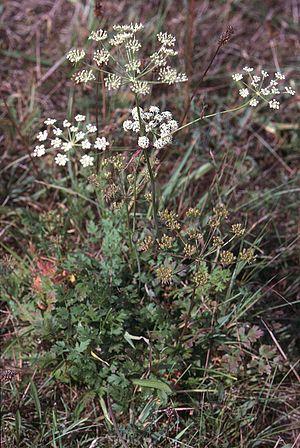
Lorris est une commune française située dans la région naturelle du Gâtinais, dans le département du Loiret en région Centre-Val de Loire.